Fallen angel

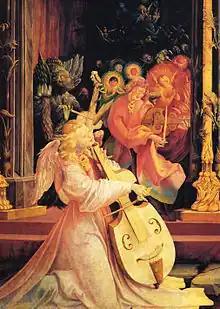
Isenheim Altarpiece (-1616), by Matthias Grünewald. Concert of Angels (detail), with Lucifer in feather costume and fallen angels in the background.

Fallen angels are angels who were expelled from Heaven. The literal term "fallen angel" does not appear in any Abrahamic religious texts, but is used to describe angels cast out of heaven. Such angels are often described as corrupting humanity by teaching forbidden knowledge or by tempting them into sin. Common motifs for their expulsion are lust, pride, envy, or an attempt to usurp divinity.